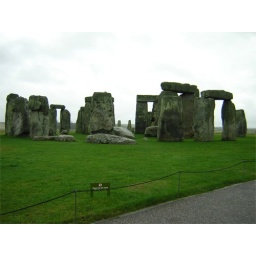
some rocks in the middle of a field